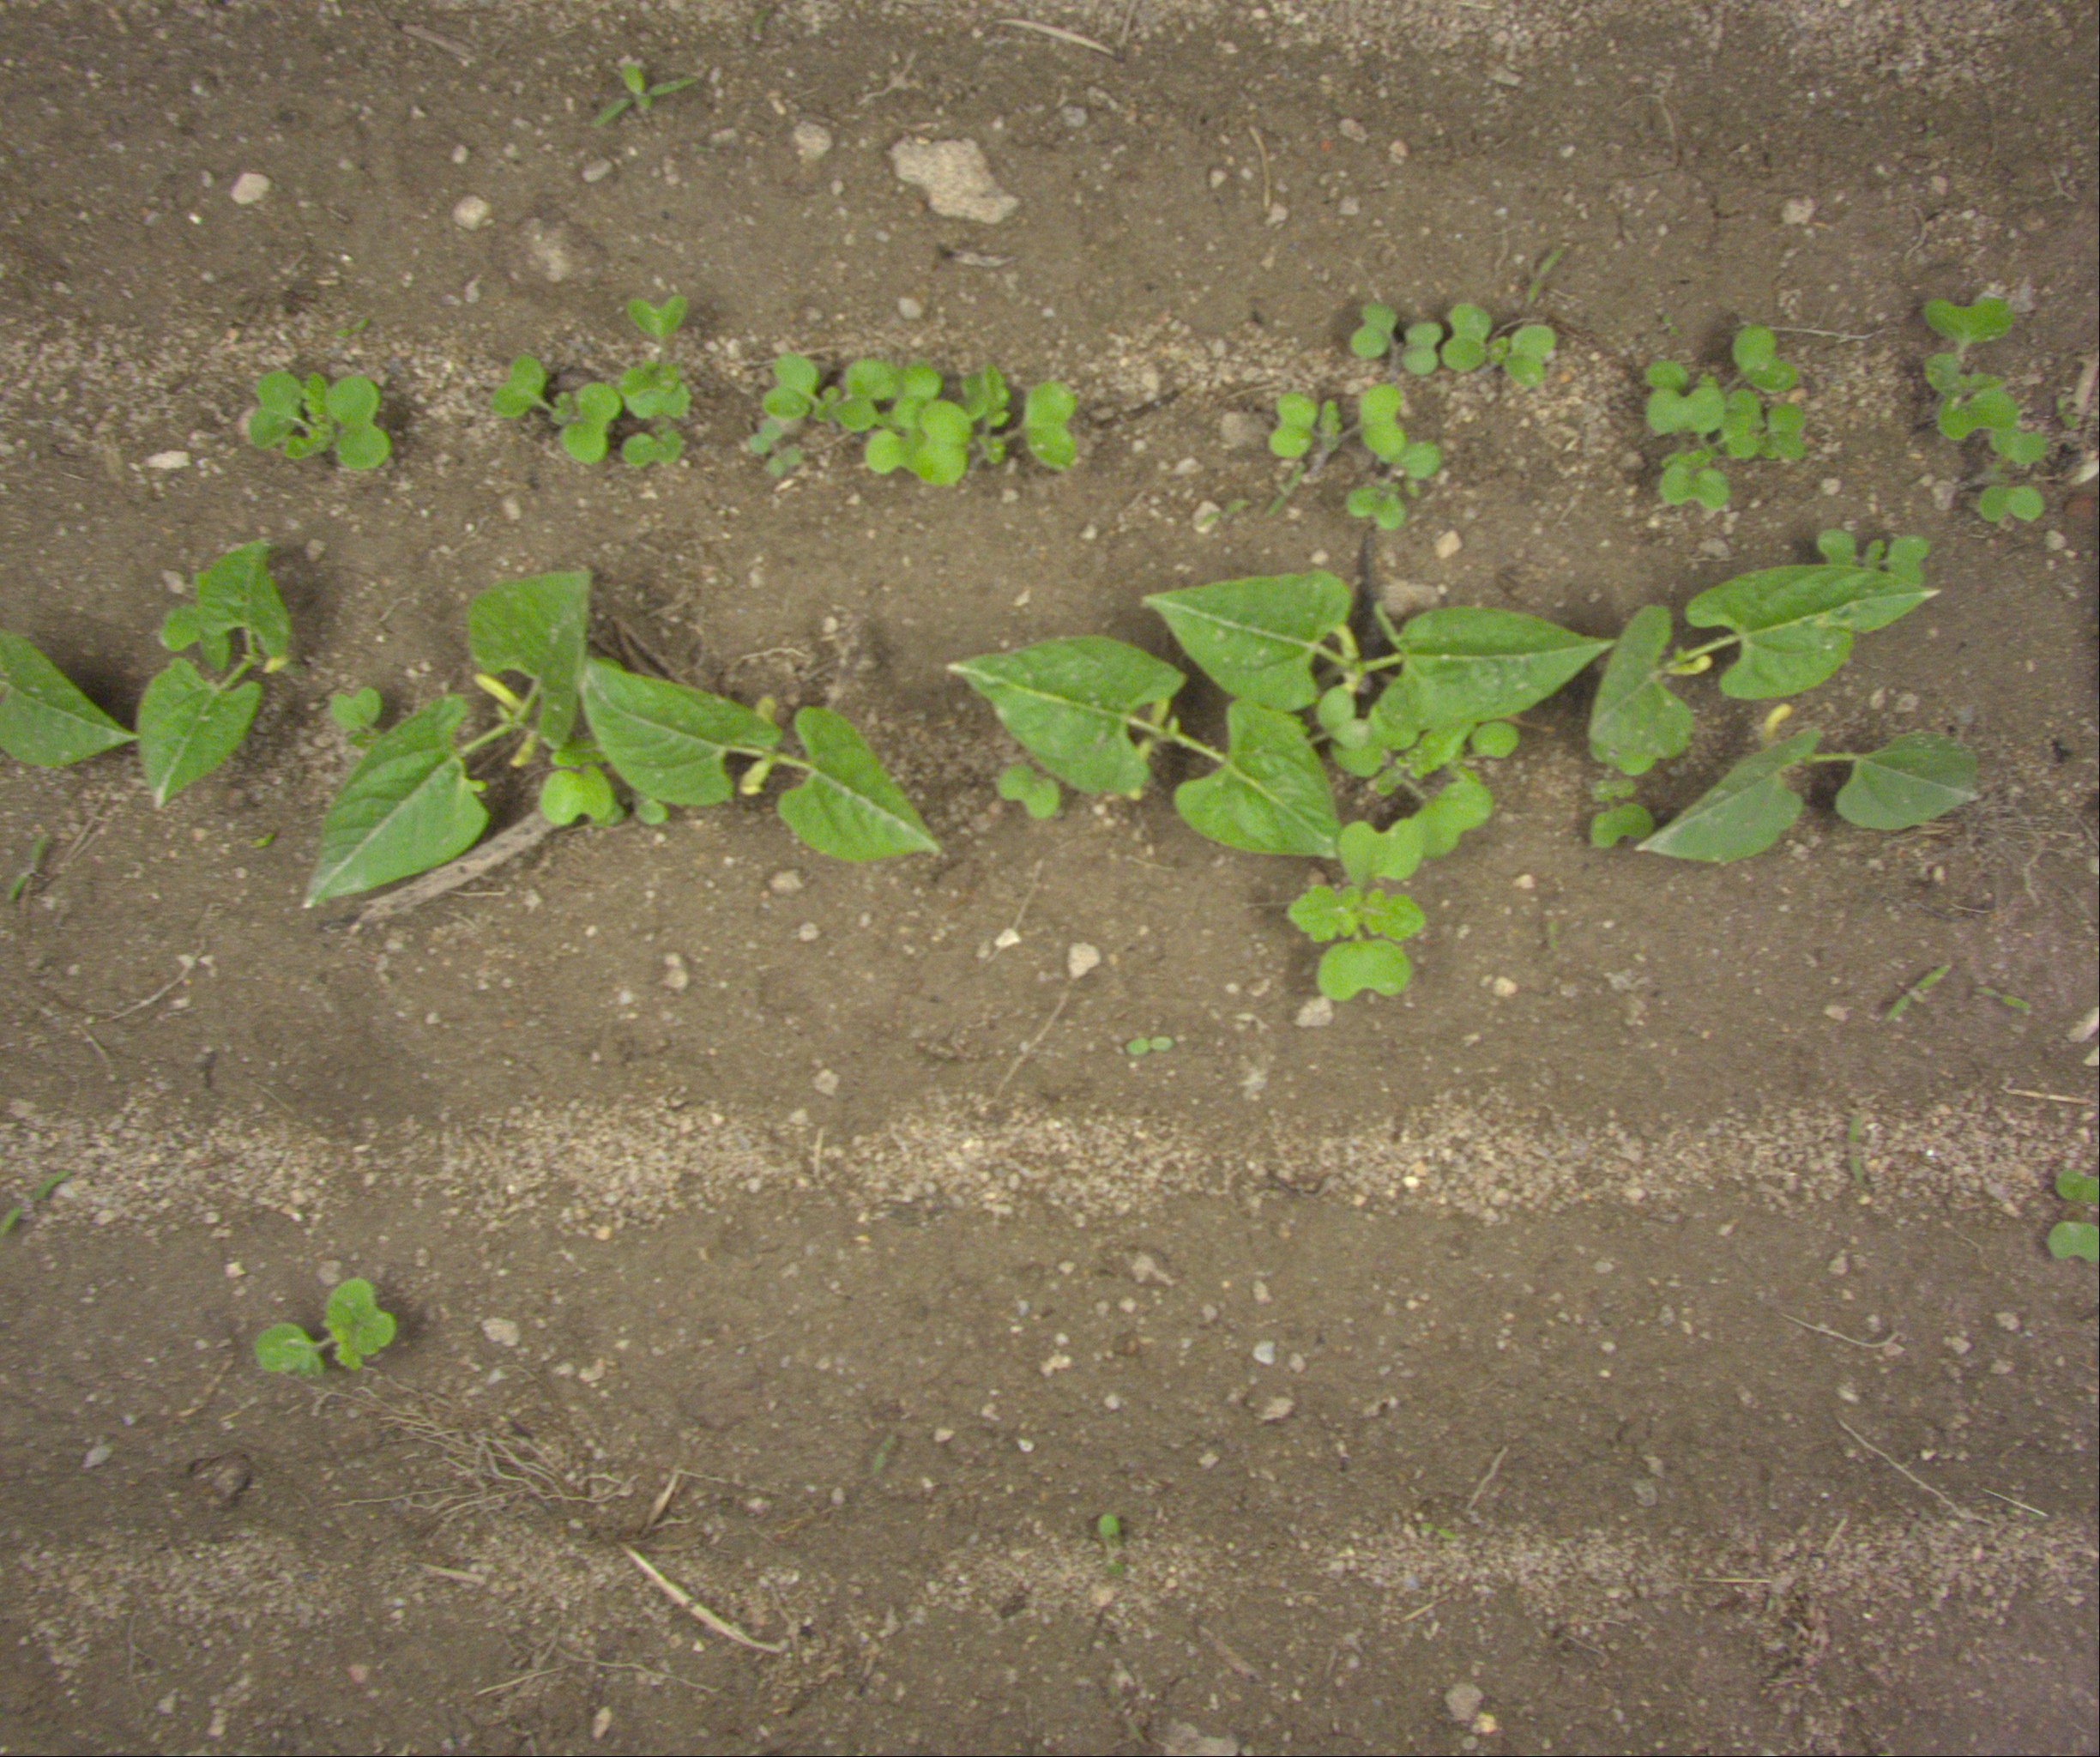
Crop: bean
Objects: bean, bean, bean, bean, bean, bean, bean, stem_bean, stem_bean, stem_bean, stem_bean, stem_bean, stem_bean, stem_bean